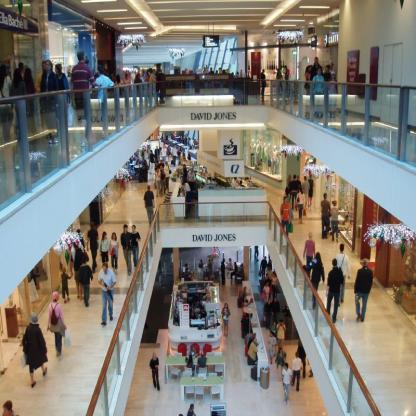
Scene: Indoor